Sierra Gorda Territory

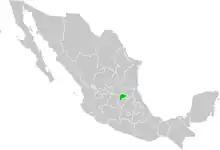
The territory within Mexico.

The Sierra Gorda Territory was a federal territory of Mexico. It existed between 1853 and 1857.